Municipal police (Italy)

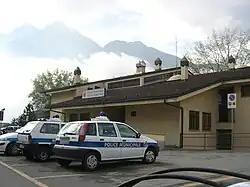
Municipal police headquarters with bilingual Italian-French signs, Mont Émilius st, Aosta.

Some municipal police forces in Italy trace their origins to the "vigili urbani" and "comes stabili" of ancient Rome. Organized urban policing emerged in the 13th–14th centuries in the Italian comunes. While police forces are often considered a modern innovation, these medieval forces had similarities to modern police forces.
Until the mid-1980s, local police in Italy had a limited role, mainly focused on traffic regulation. However, a national reform in 1986, followed by regional laws restructuring local police departments, significantly broadened their responsibilities and duties.